Answer in natural language. Which object is closer to the camera taking this photo, blurry image (highlighted by a blue box) or black lshaped countertop (highlighted by a green box)? Choose between the following options: black lshaped countertop (highlighted by a green box) or blurry image (highlighted by a blue box)
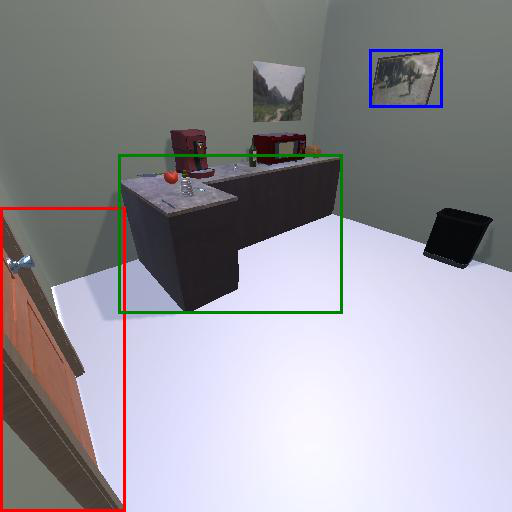
<answer>black lshaped countertop (highlighted by a green box)</answer>